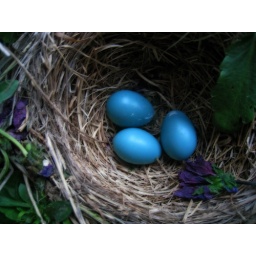
Nesting in a hanging flower pot on my front porch.